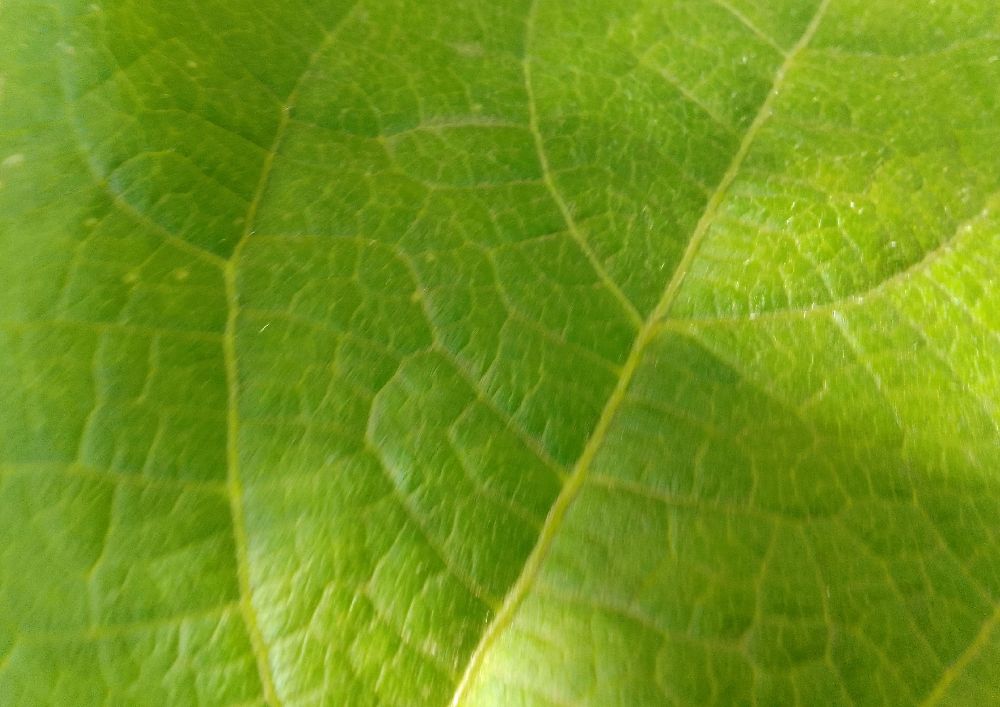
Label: healthy